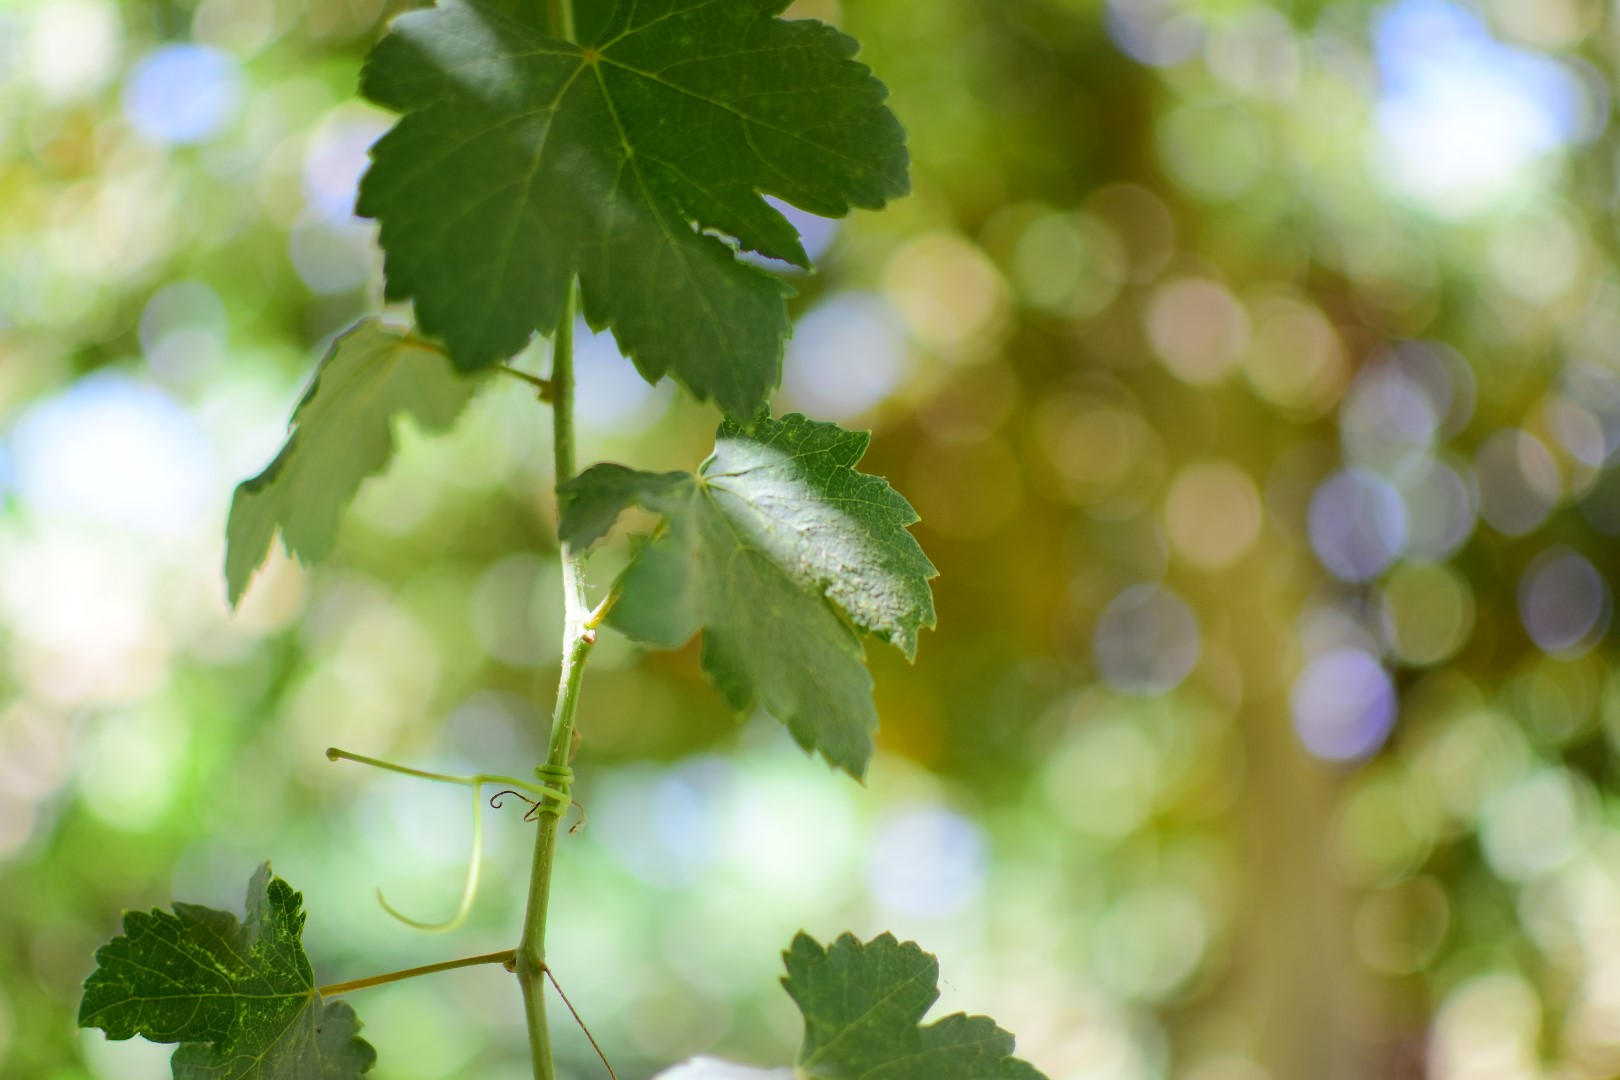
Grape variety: Halawani